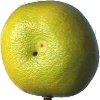
Label: Pomelo Sweetie 1